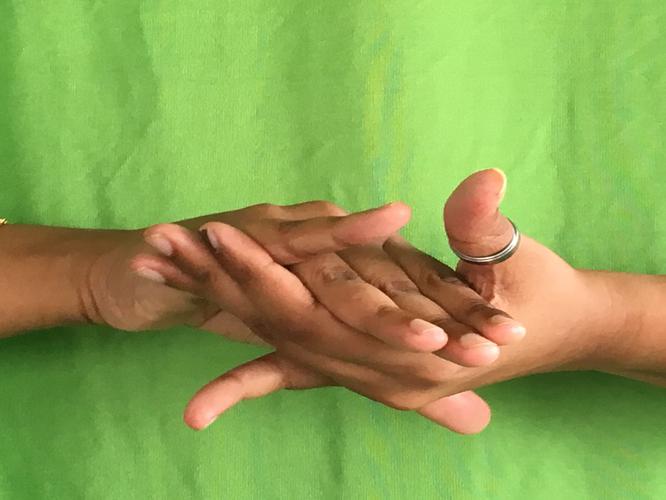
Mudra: Kurma
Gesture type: double_hand